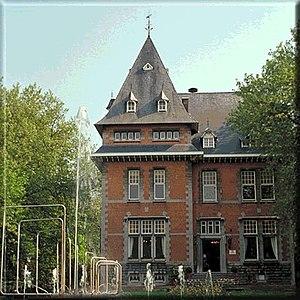
Zwevegem est une localité et une commune néerlandophone de Belgique située en région flamande dans la province de Flandre-Occidentale.
Cette page regroupe l'ensemble des monuments classés de la ville belge de Zwevegem.